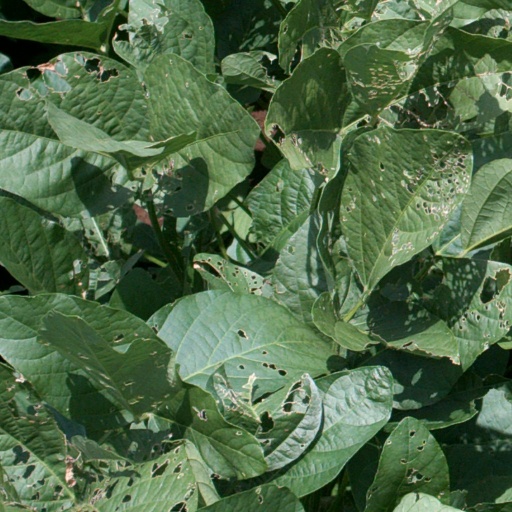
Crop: soybean